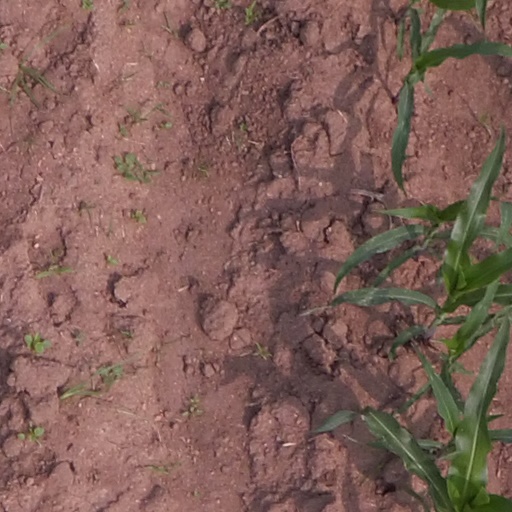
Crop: maize; corn